2025 TSport 200

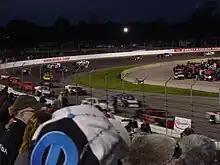
Lucas Oil Indianapolis Raceway Park, the track where the race will be held.

Lucas Oil Indianapolis Raceway Park (formerly Indianapolis Raceway Park, O'Reilly Raceway Park at Indianapolis, and Lucas Oil Raceway) is an auto racing facility in Brownsburg, Indiana, about northwest of downtown Indianapolis. It includes a oval track, a road course (which has fallen into disrepair and is no longer used), and a drag strip which is among the premier drag racing venues in the world. The complex receives about 500,000 visitors annually.